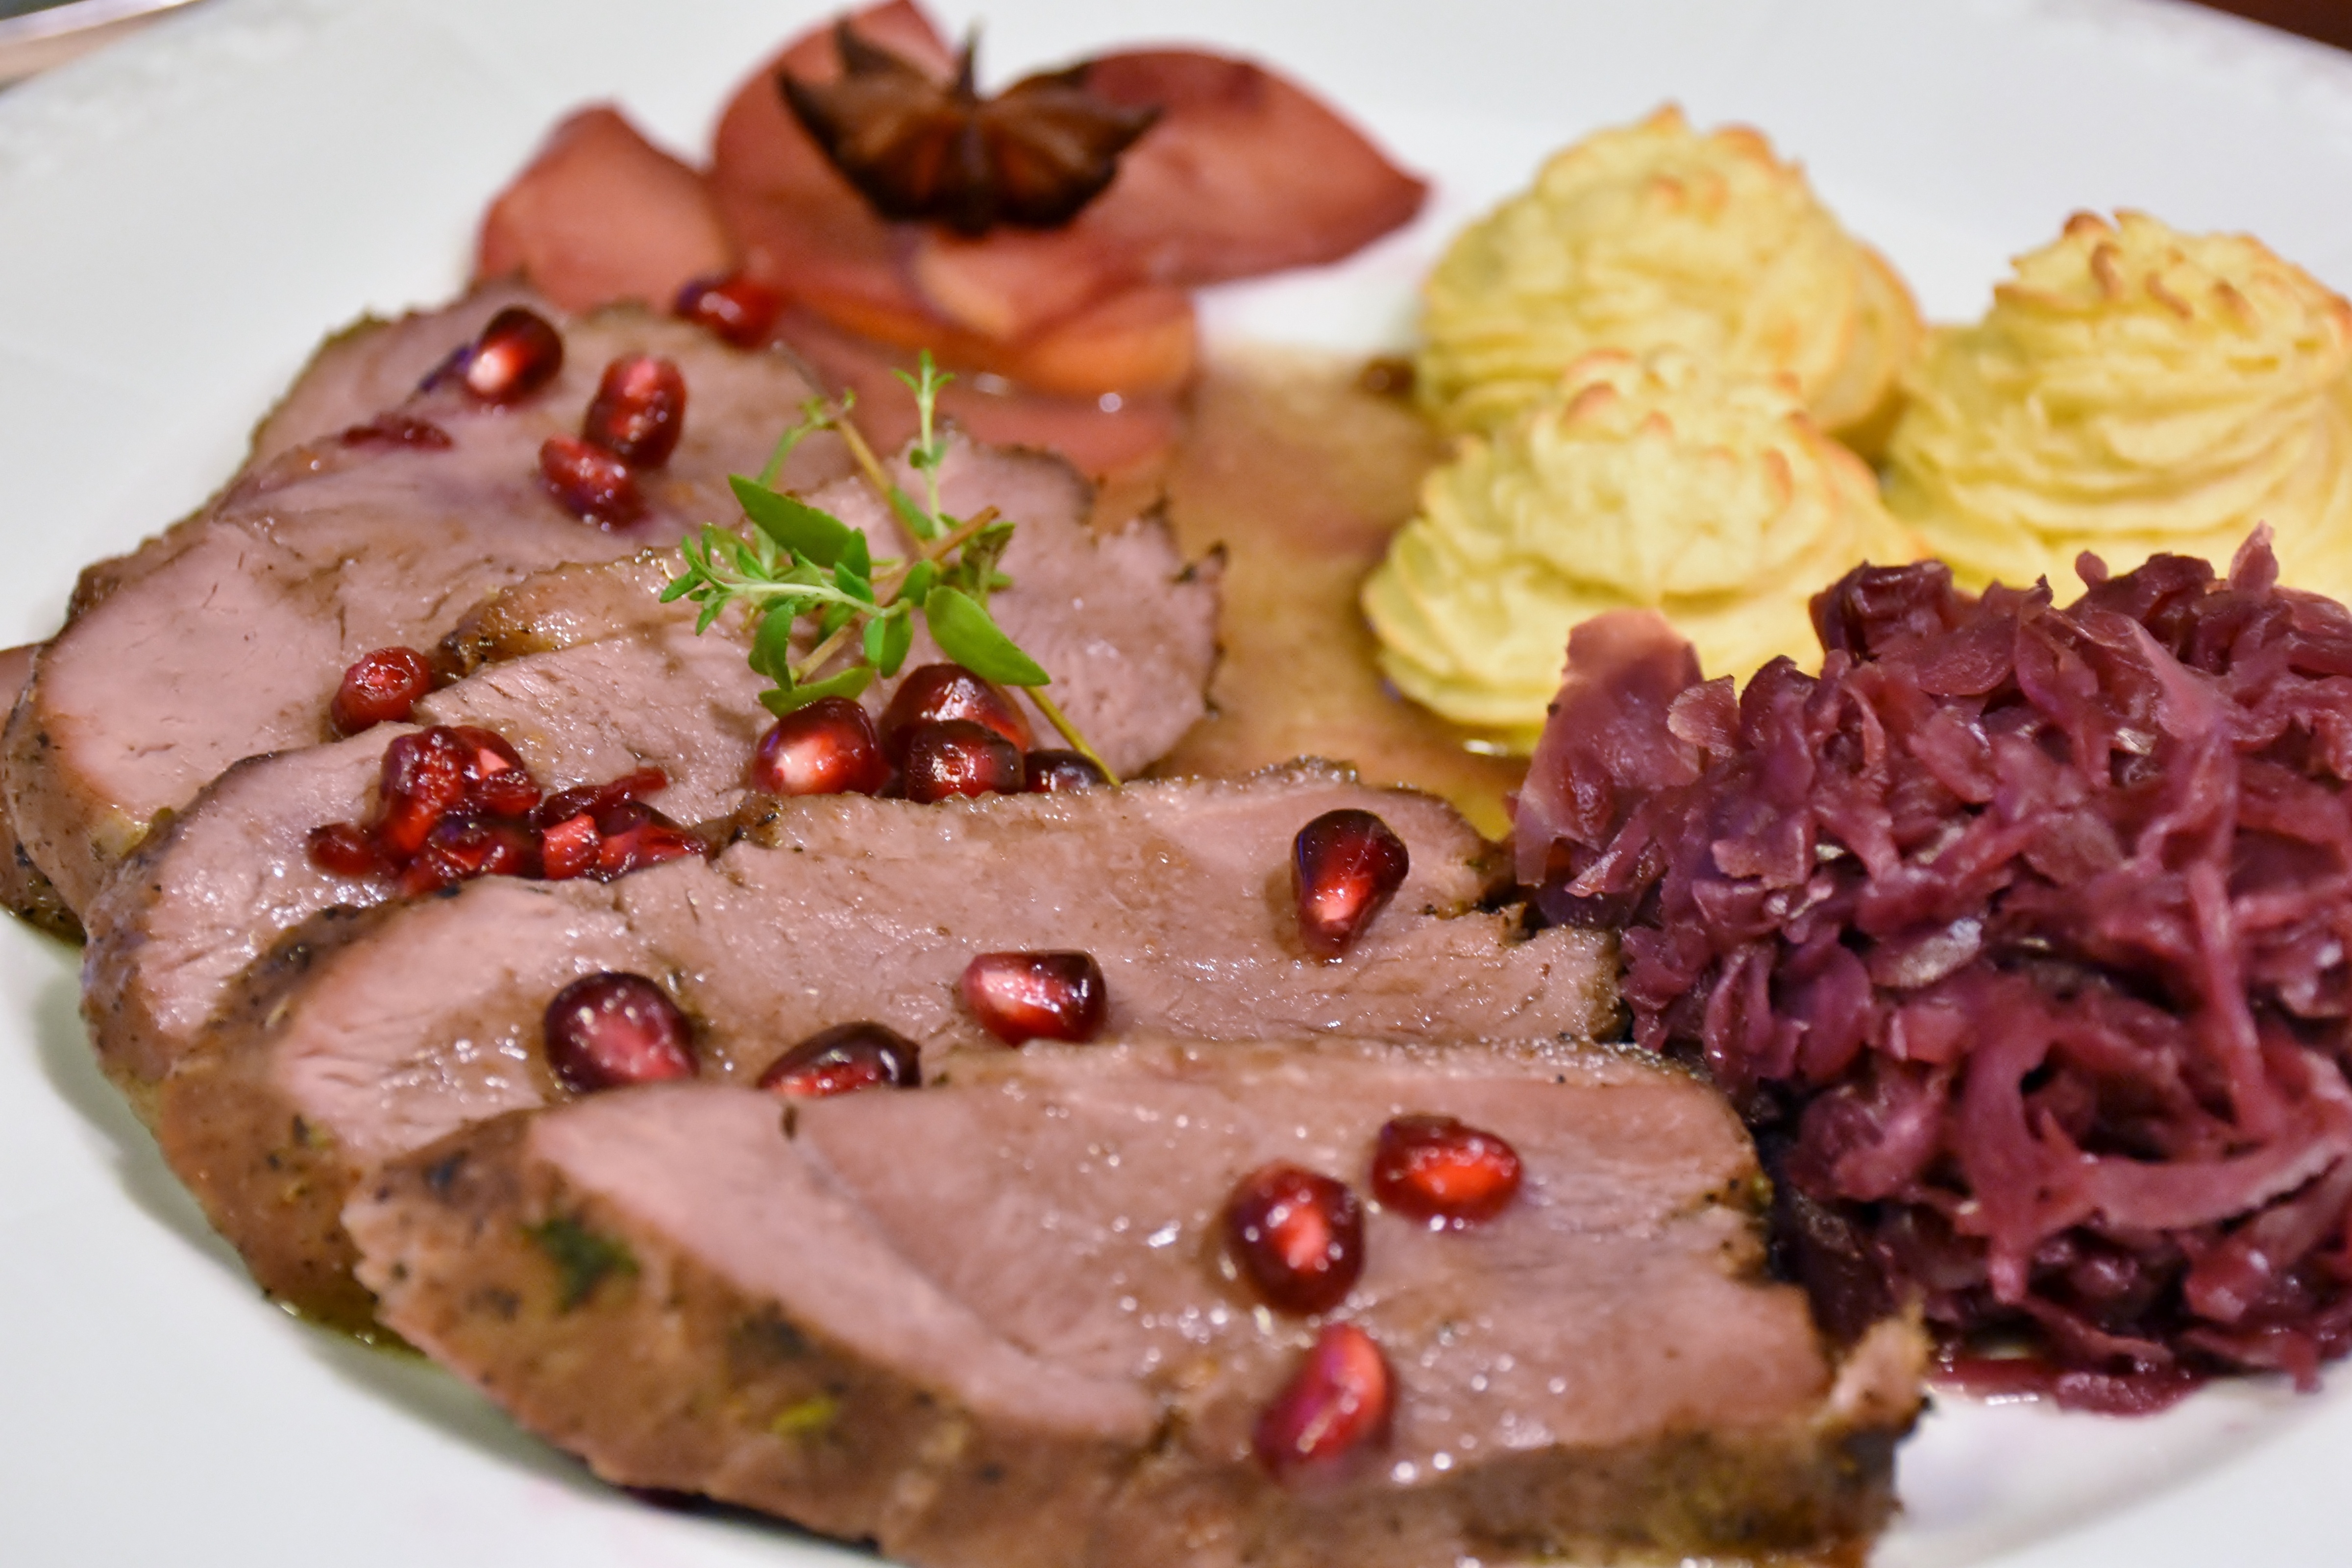
apple, decoration, dish, meal, food, gourmet, close, meat, cuisine, sauce, delicious, steak, pomegranate, goose, fry, feast, fillet, red cabbage, christmas food, hors d oeuvre, beef tenderloin, rib eye steak, roast beef, animal source foods, sirloin steak, salt cured meat, steak tartare, goose breast, dine eat